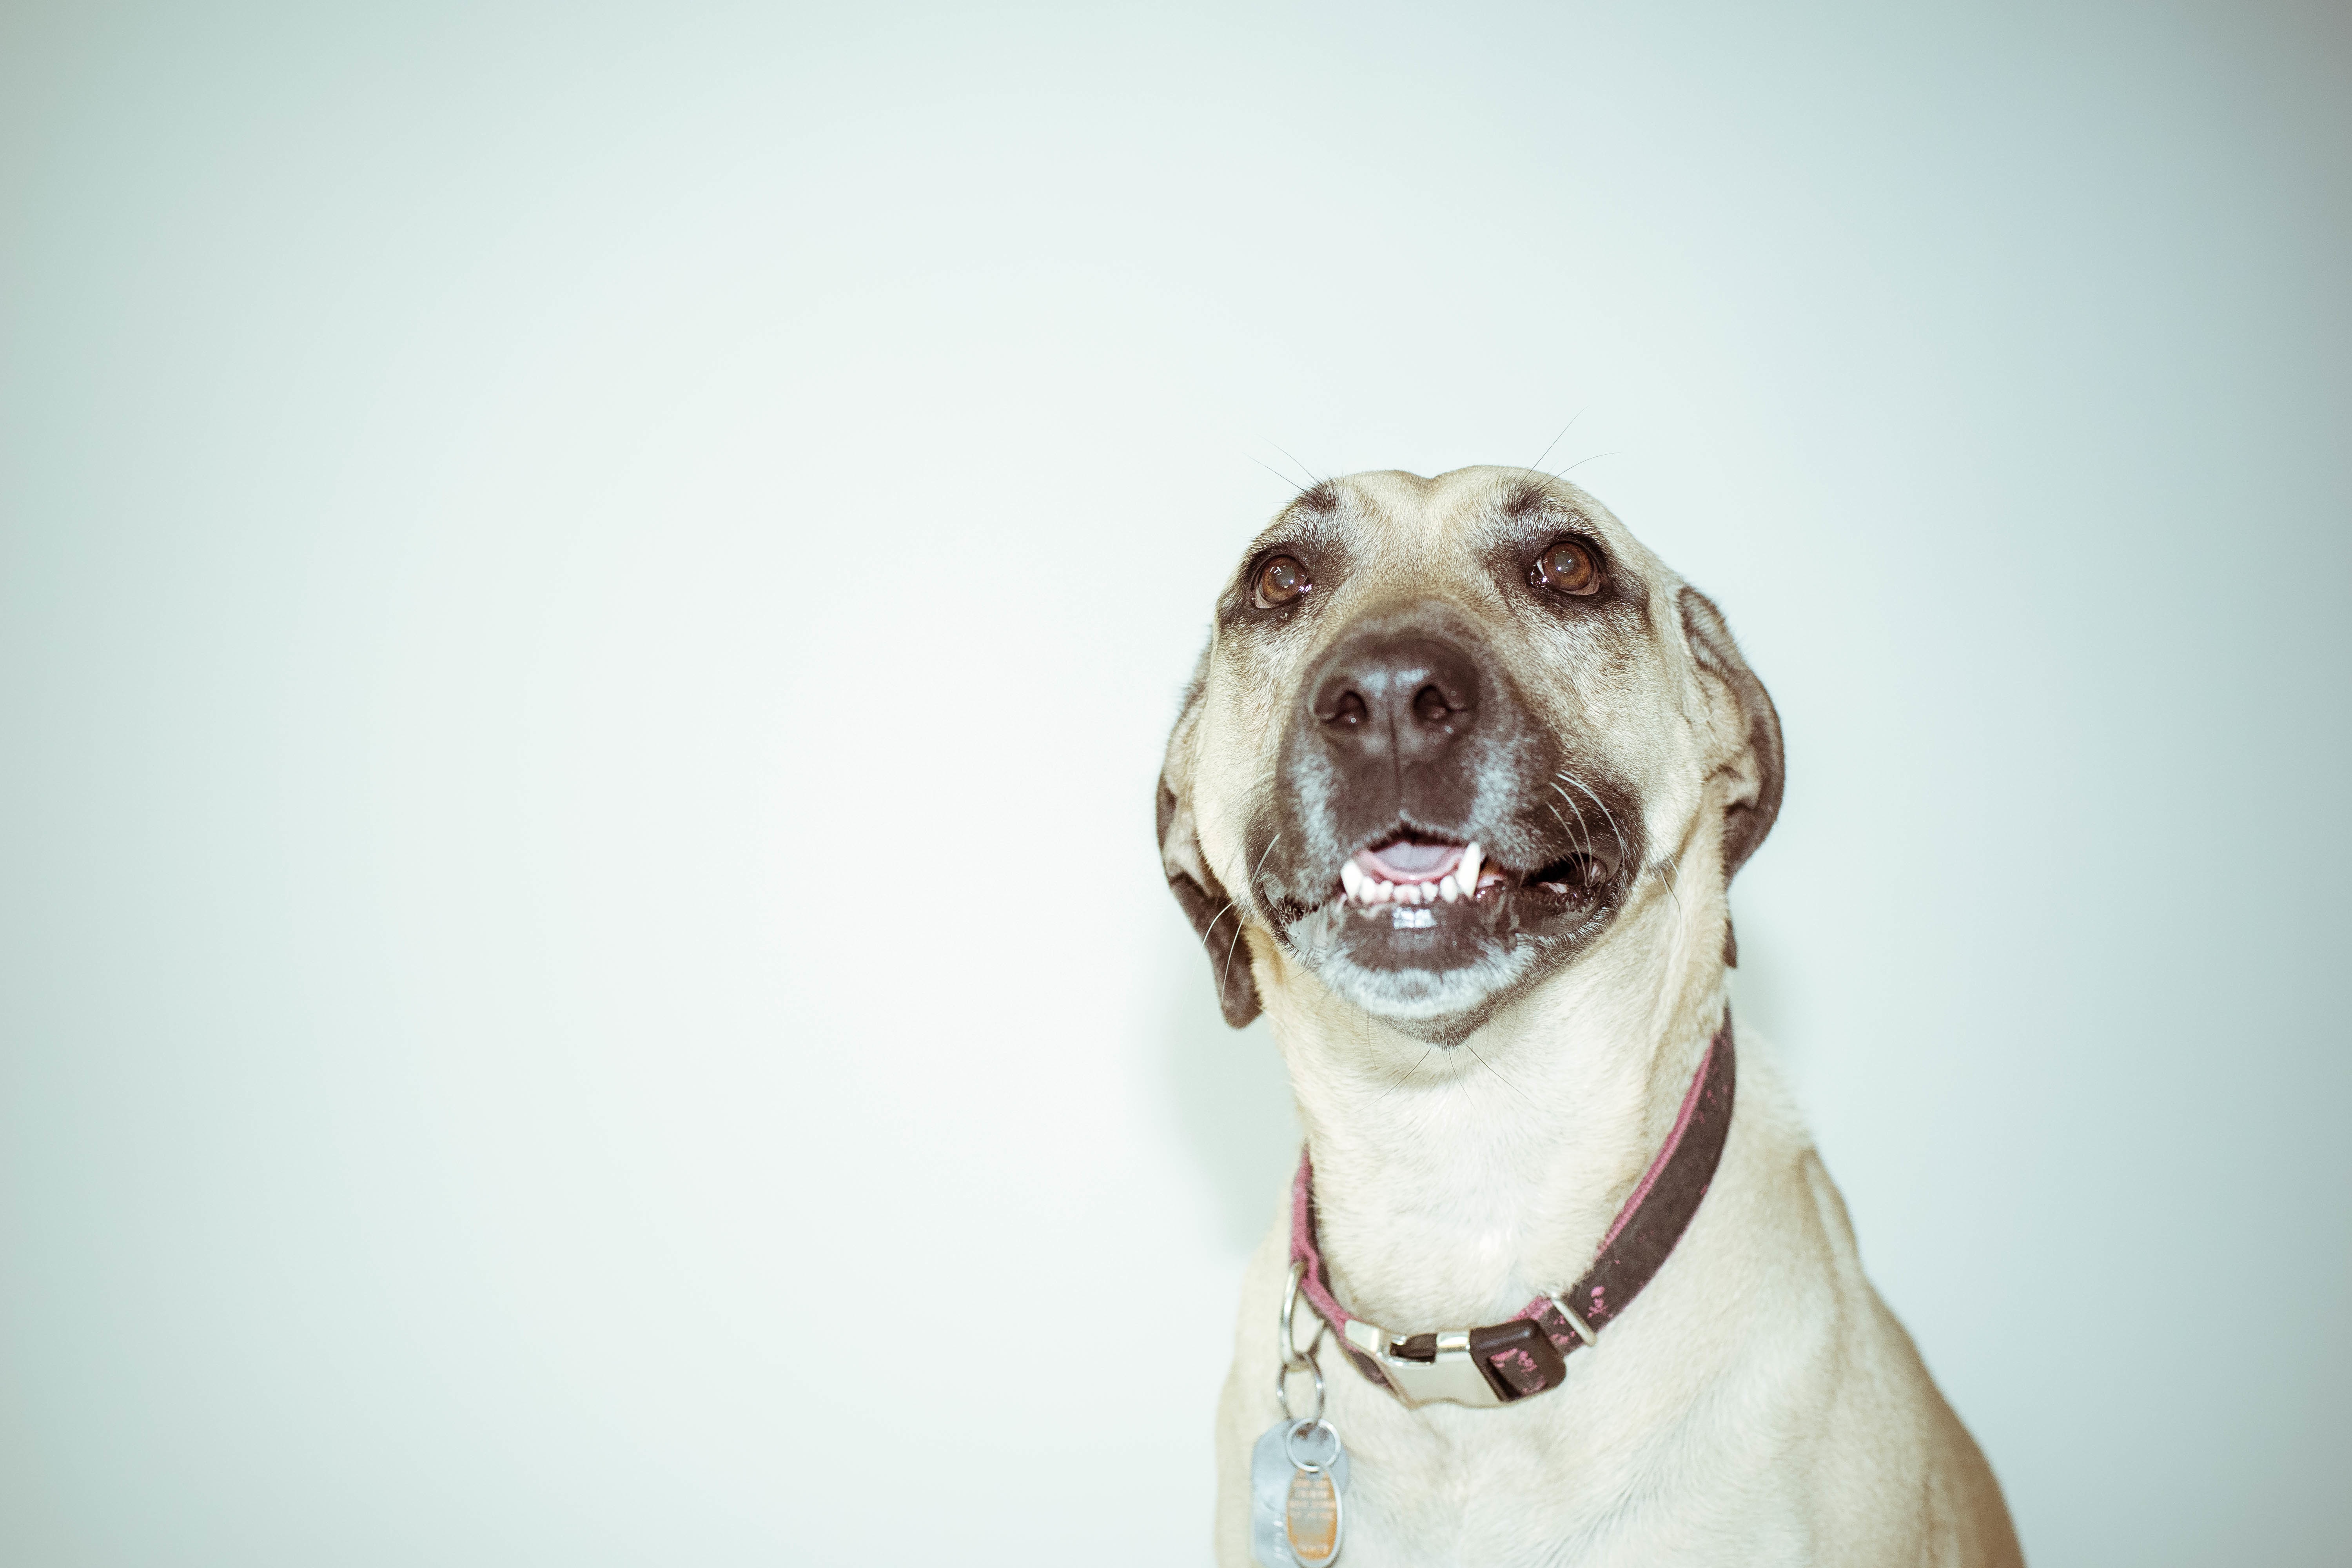
white, puppy, dog, mammal, vertebrate, labrador retriever, dog like mammal